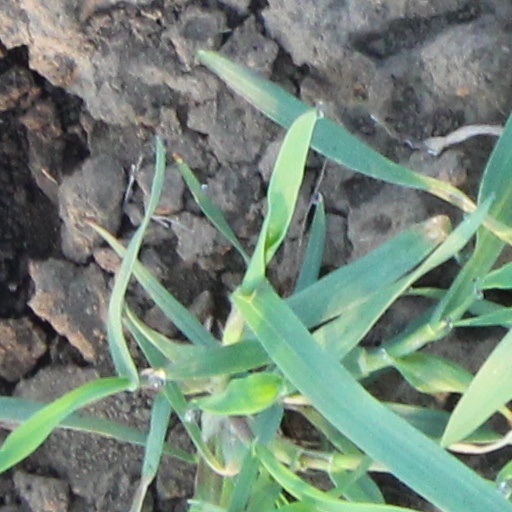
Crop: wheat